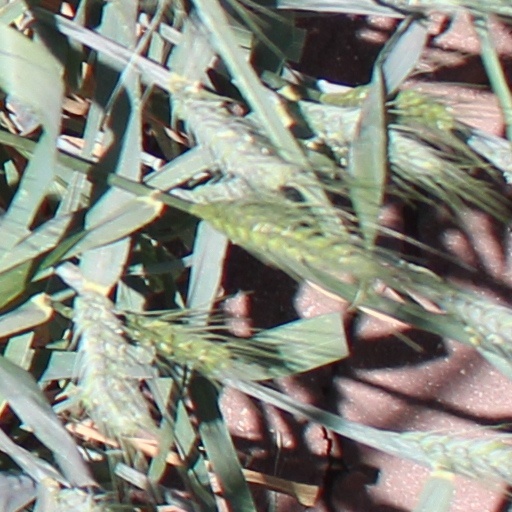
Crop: wheat